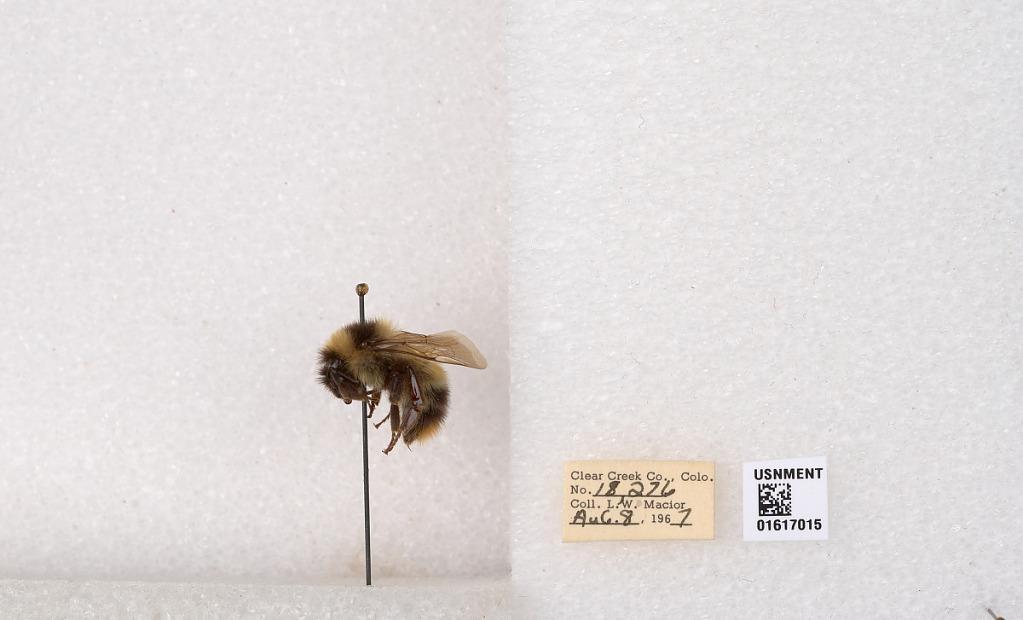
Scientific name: Bombus kirbyellus
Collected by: L. Macior
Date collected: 1967-8-8
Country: United States
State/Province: Colorado
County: Clear Creek
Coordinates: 39.6891, -105.644